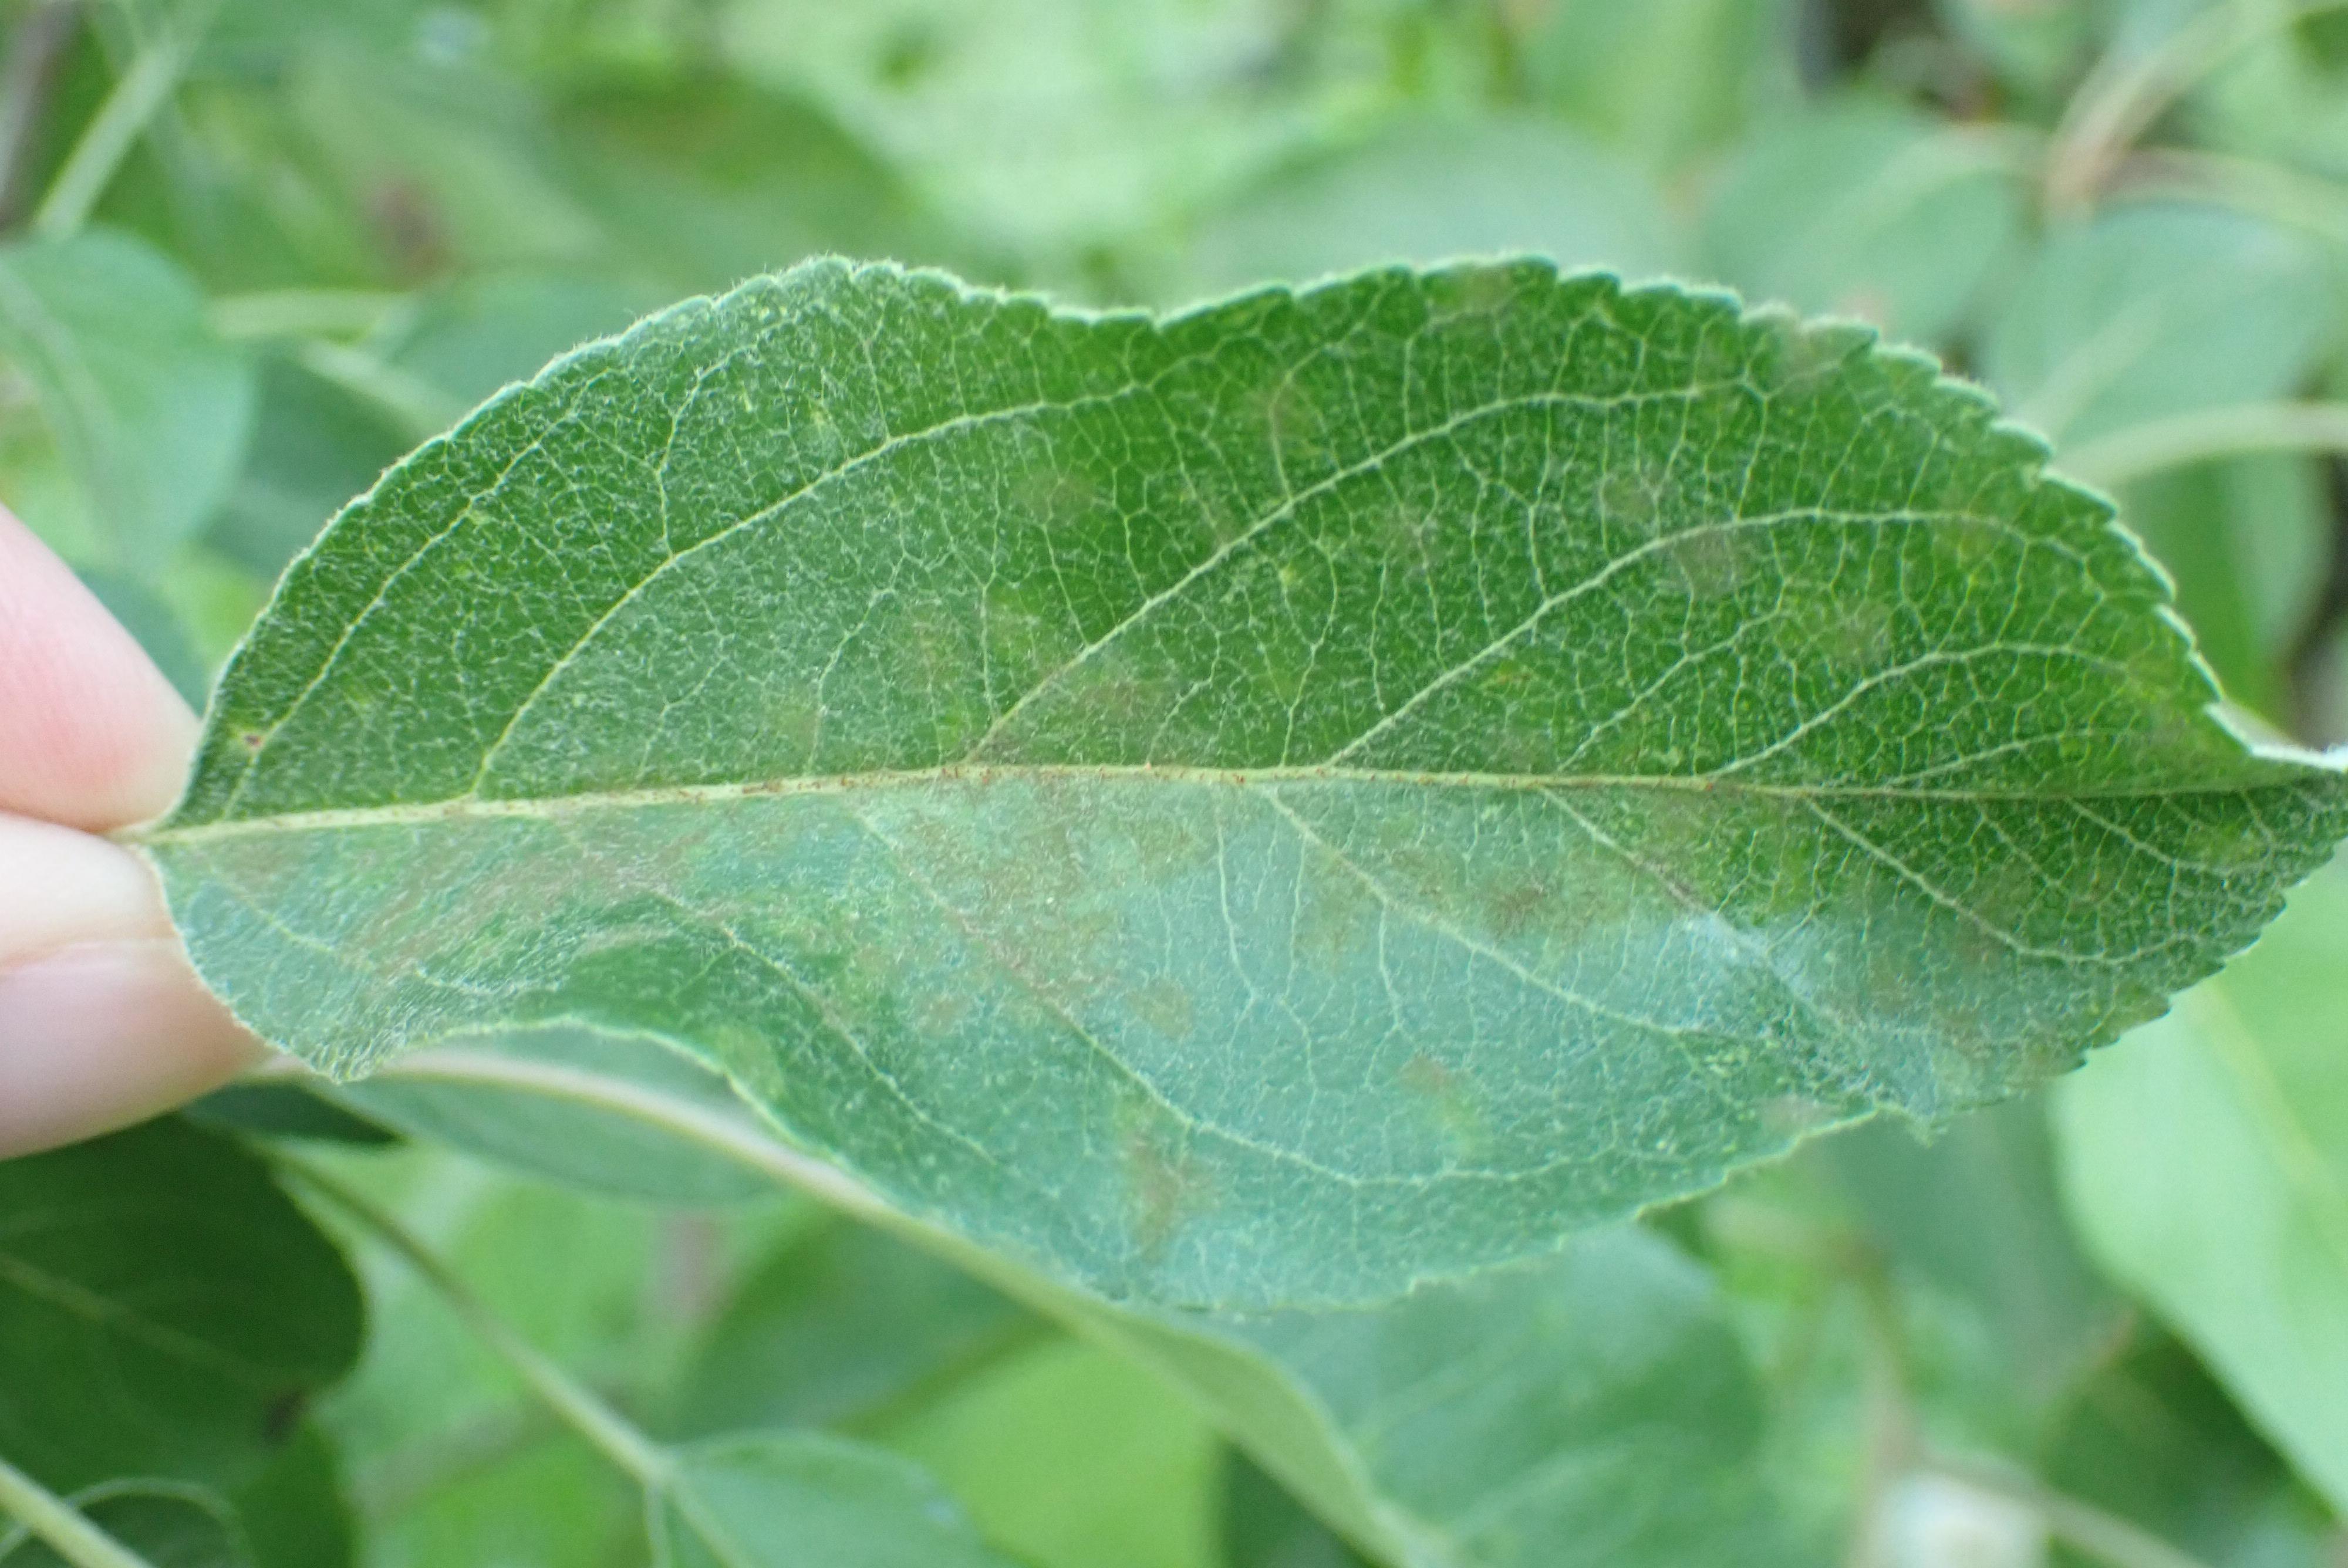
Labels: scab